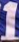
Number: 1